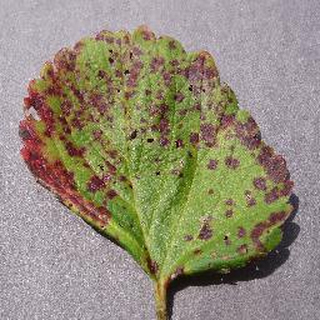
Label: strawberry_leaf_scorch